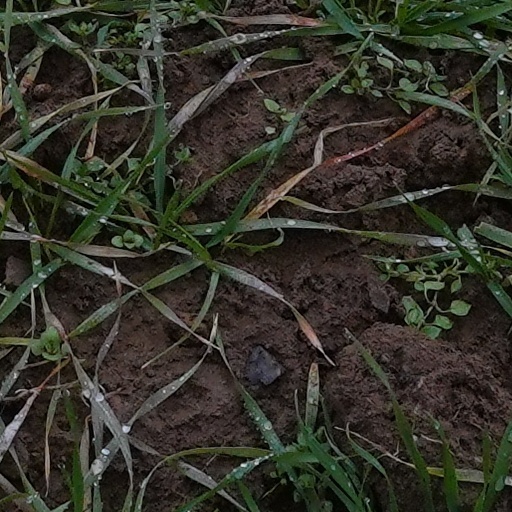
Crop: wheat